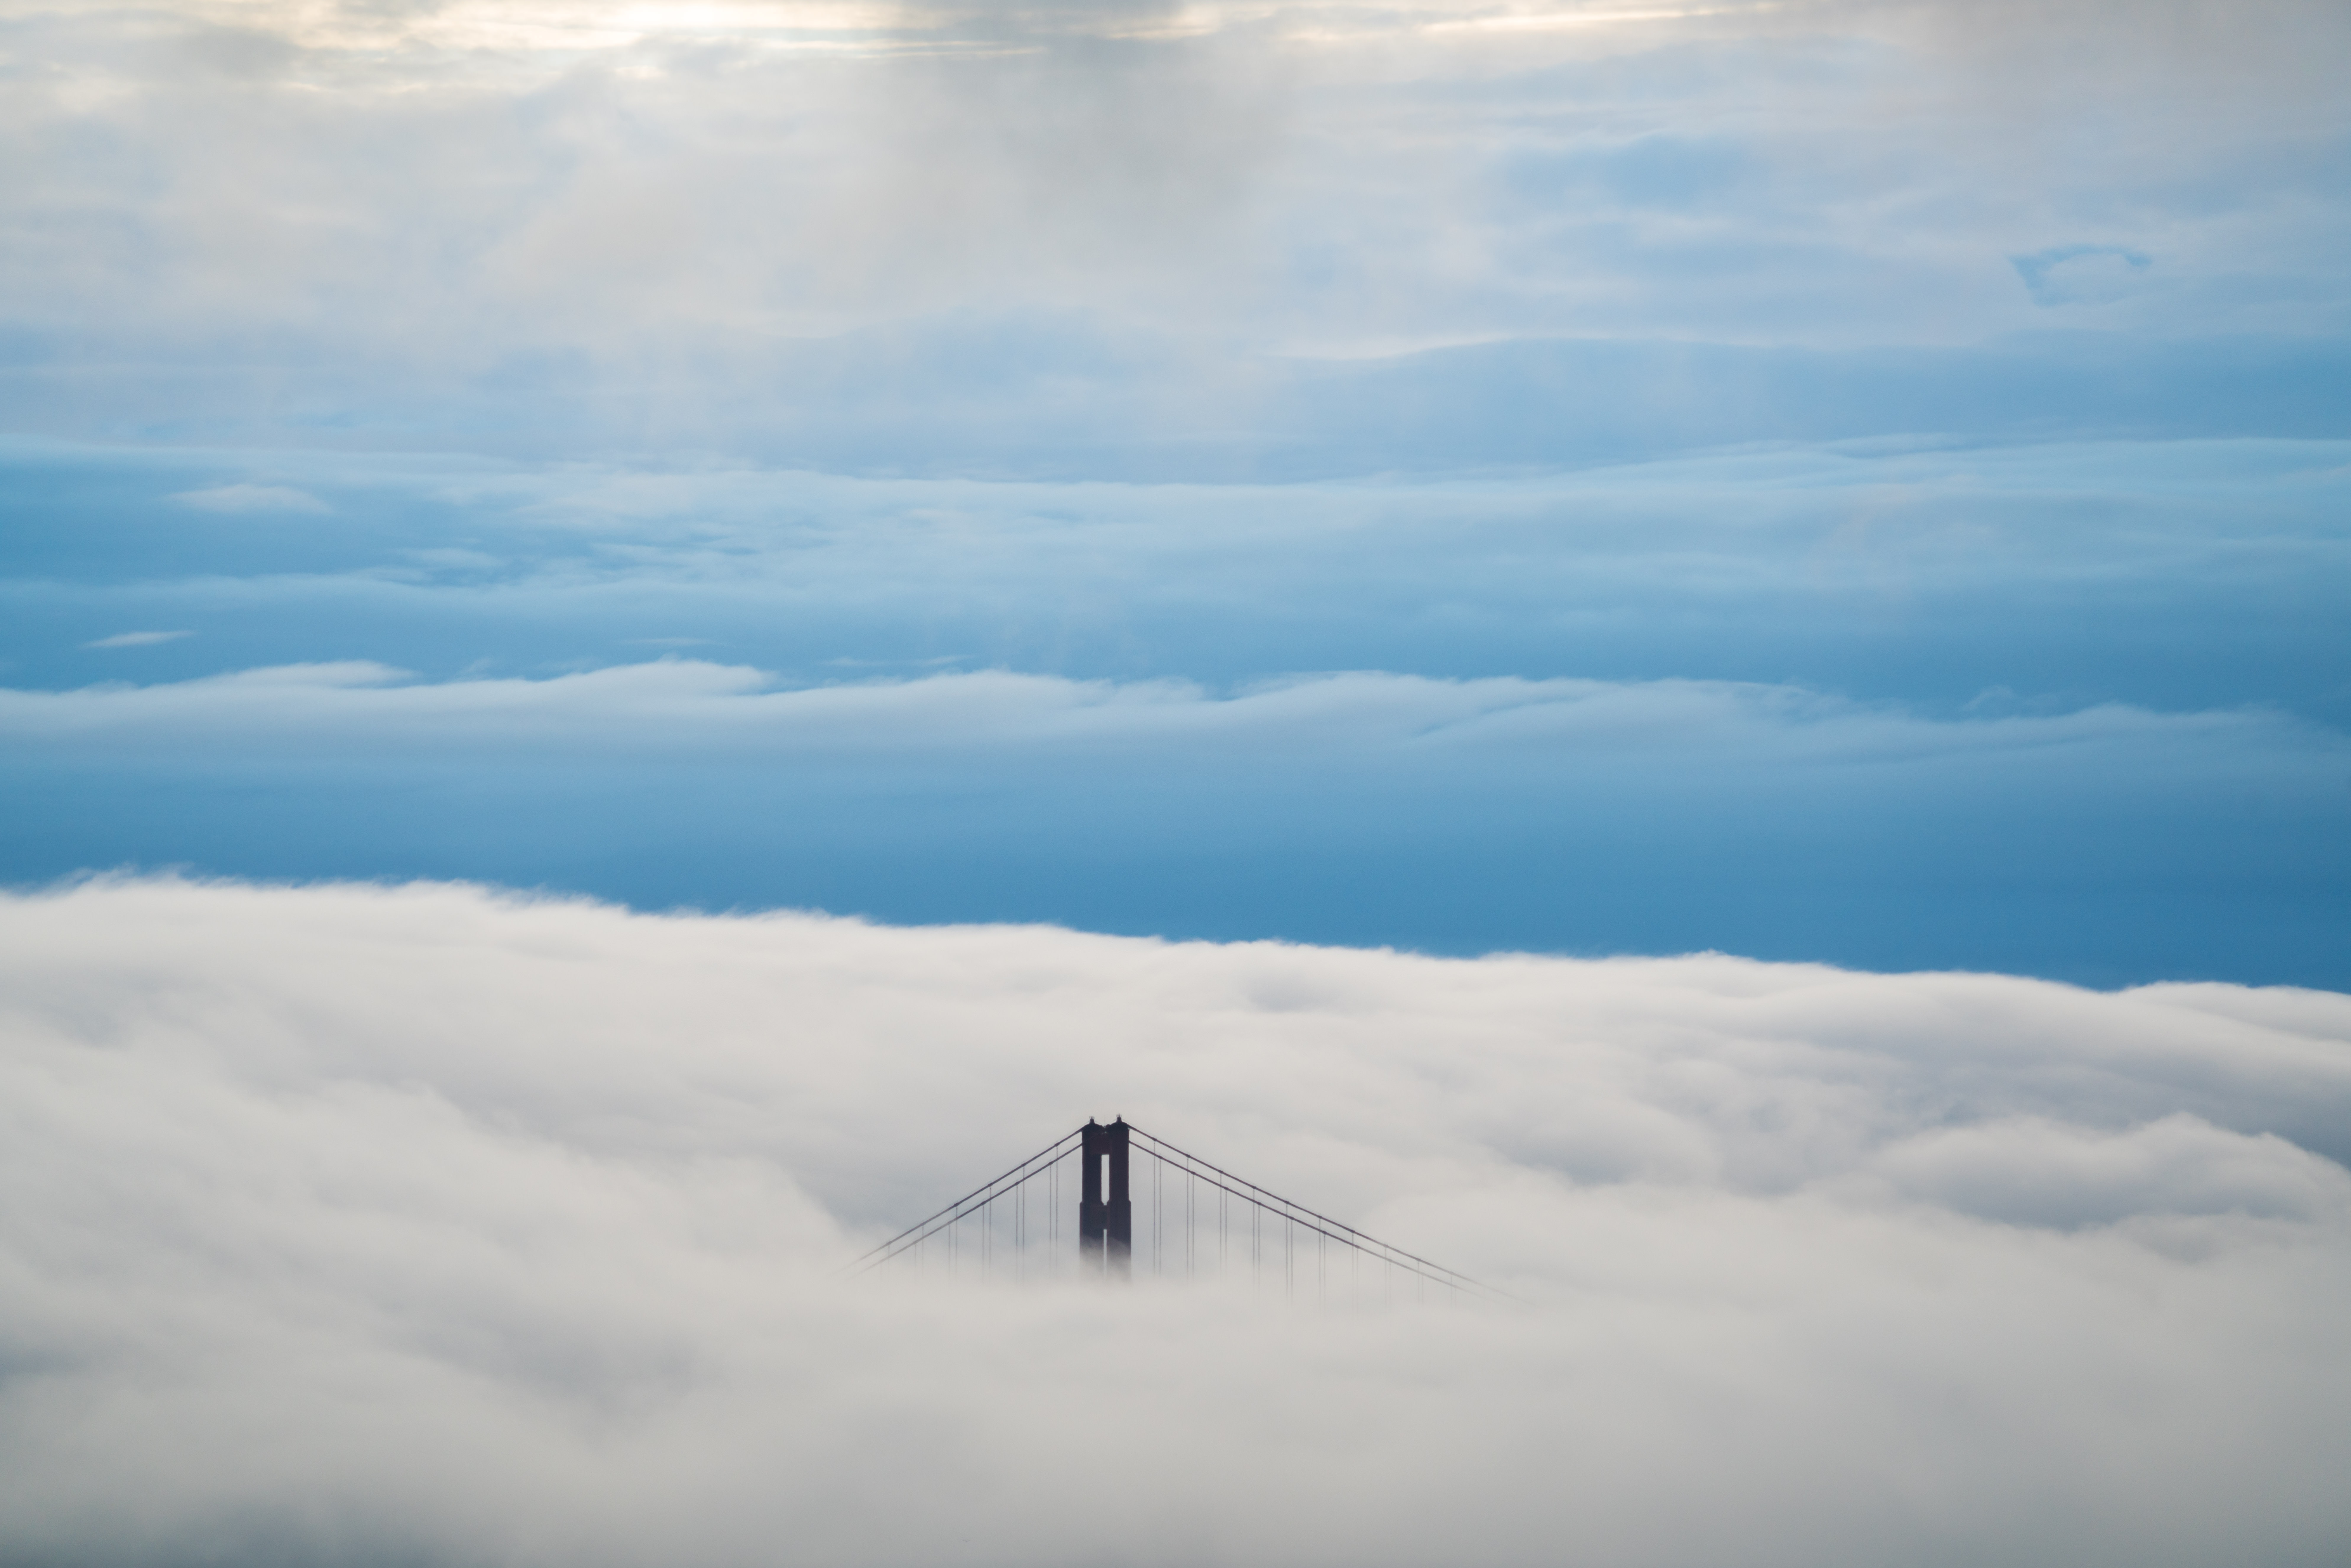
sea, horizon, mountain, wing, cloud, sky, bridge, sunlight, wind, atmosphere, mountain range, suspension bridge, flight, blue, plain, cloudscape, clouds, sports, meteorological phenomenon, atmospheric phenomenon, atmosphere of earth, mountainous landforms